Geography of Honduras

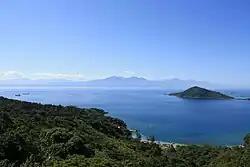
Cayos Cochinos, part of the Bay Island archipielago.

Honduras controls a number of islands as part of its offshore territories. In the Caribbean Sea, the islands of Roatán (Isla de Roatán), Utila, and Guanaja together form the "Islas de la Bahía" (Bay Islands), one of the eighteen departments into which Honduras is divided. Roatán, the largest of the three islands, is . The Islas de la Bahía archipelago also has a number of smaller islands, among them the islets of Barbareta (Isla Barbareta), Santa Elena (Isla Santa Elena), and Morat (Isla Morat).